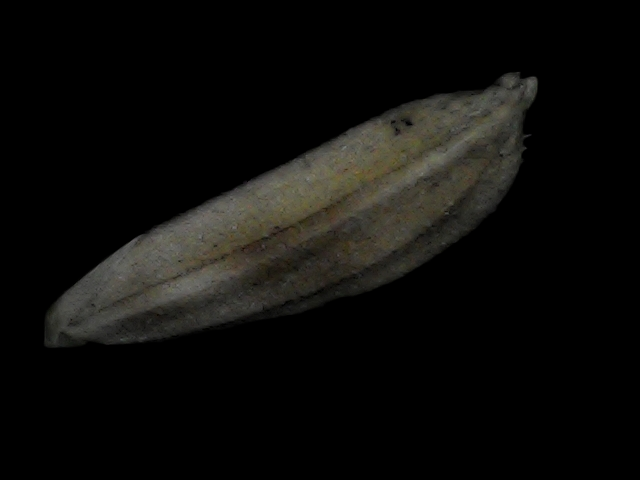
Rice variety: Bd72